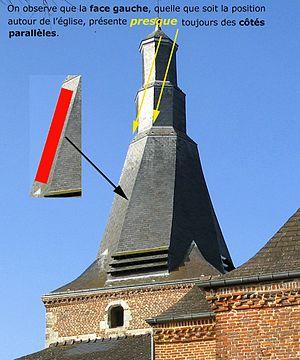
L'église de la Nativité-de-la-Sainte-Vierge de Dohis est une église fortifiée qui se dresse sur la commune de Dohis dans le département de l'Aisne en région Hauts-de-France.